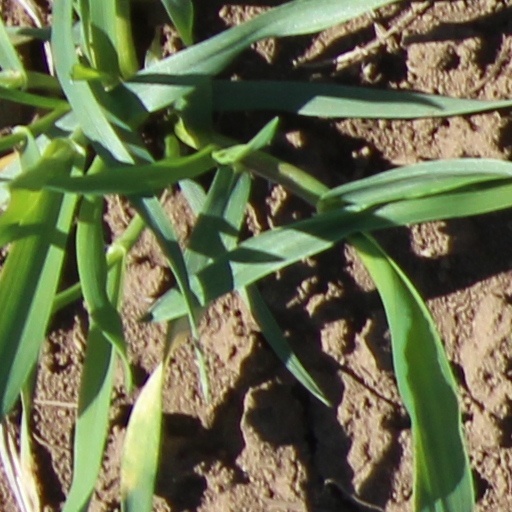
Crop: wheat